Bailly (crater)

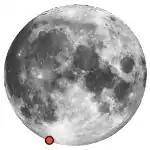
Location of Bailly crater, with its marking at the bottom

Bailly is a lunar impact crater that is located near the south-west limb of the Moon. It was named after French astronomer Jean S. Bailly. The oblique viewing angle gives the crater a foreshortened appearance, and the location near the limb can limit visibility due to libration. The most favorable time for viewing this feature is near the full moon when the terminator is crossing the crater wall.